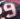
Number: 9